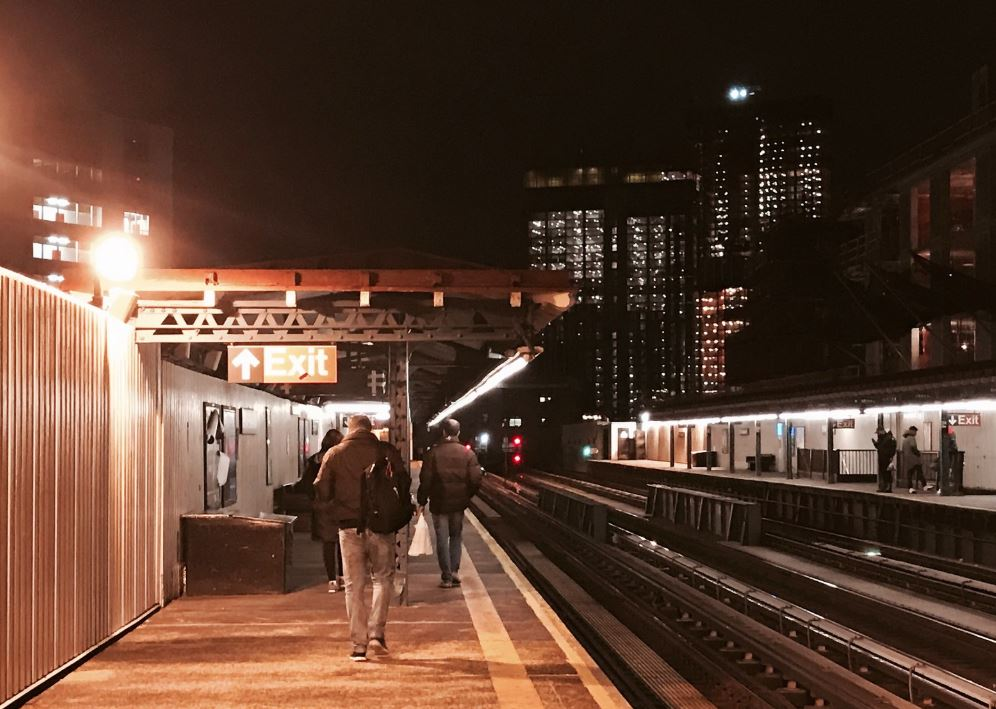
Fire: no
Smoke: no